Portsmouth Cubs

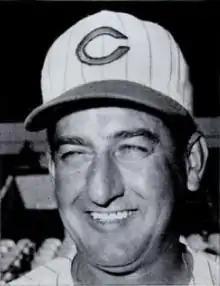
(1963) Reggie Otero, third base coach Cincinnati Reds. Otero played for Portsmouth from 1948 to 1952 and served as player/manager in 1951 and 1952.

Player/manager Ace Parker was a native of Portsmouth and was a two-sport athlete, also playing as a football quarterback. Parker played his final National Football League season with the New York Yankees in the fall of 1946 following his season with Portsmouth. Parker was named the Most Valuable Player of the NFL in 1940 and was inducted into the Pro Football Hall of Fame in 1972. Parker died in Portsmouth in 2013, at the age of 101.